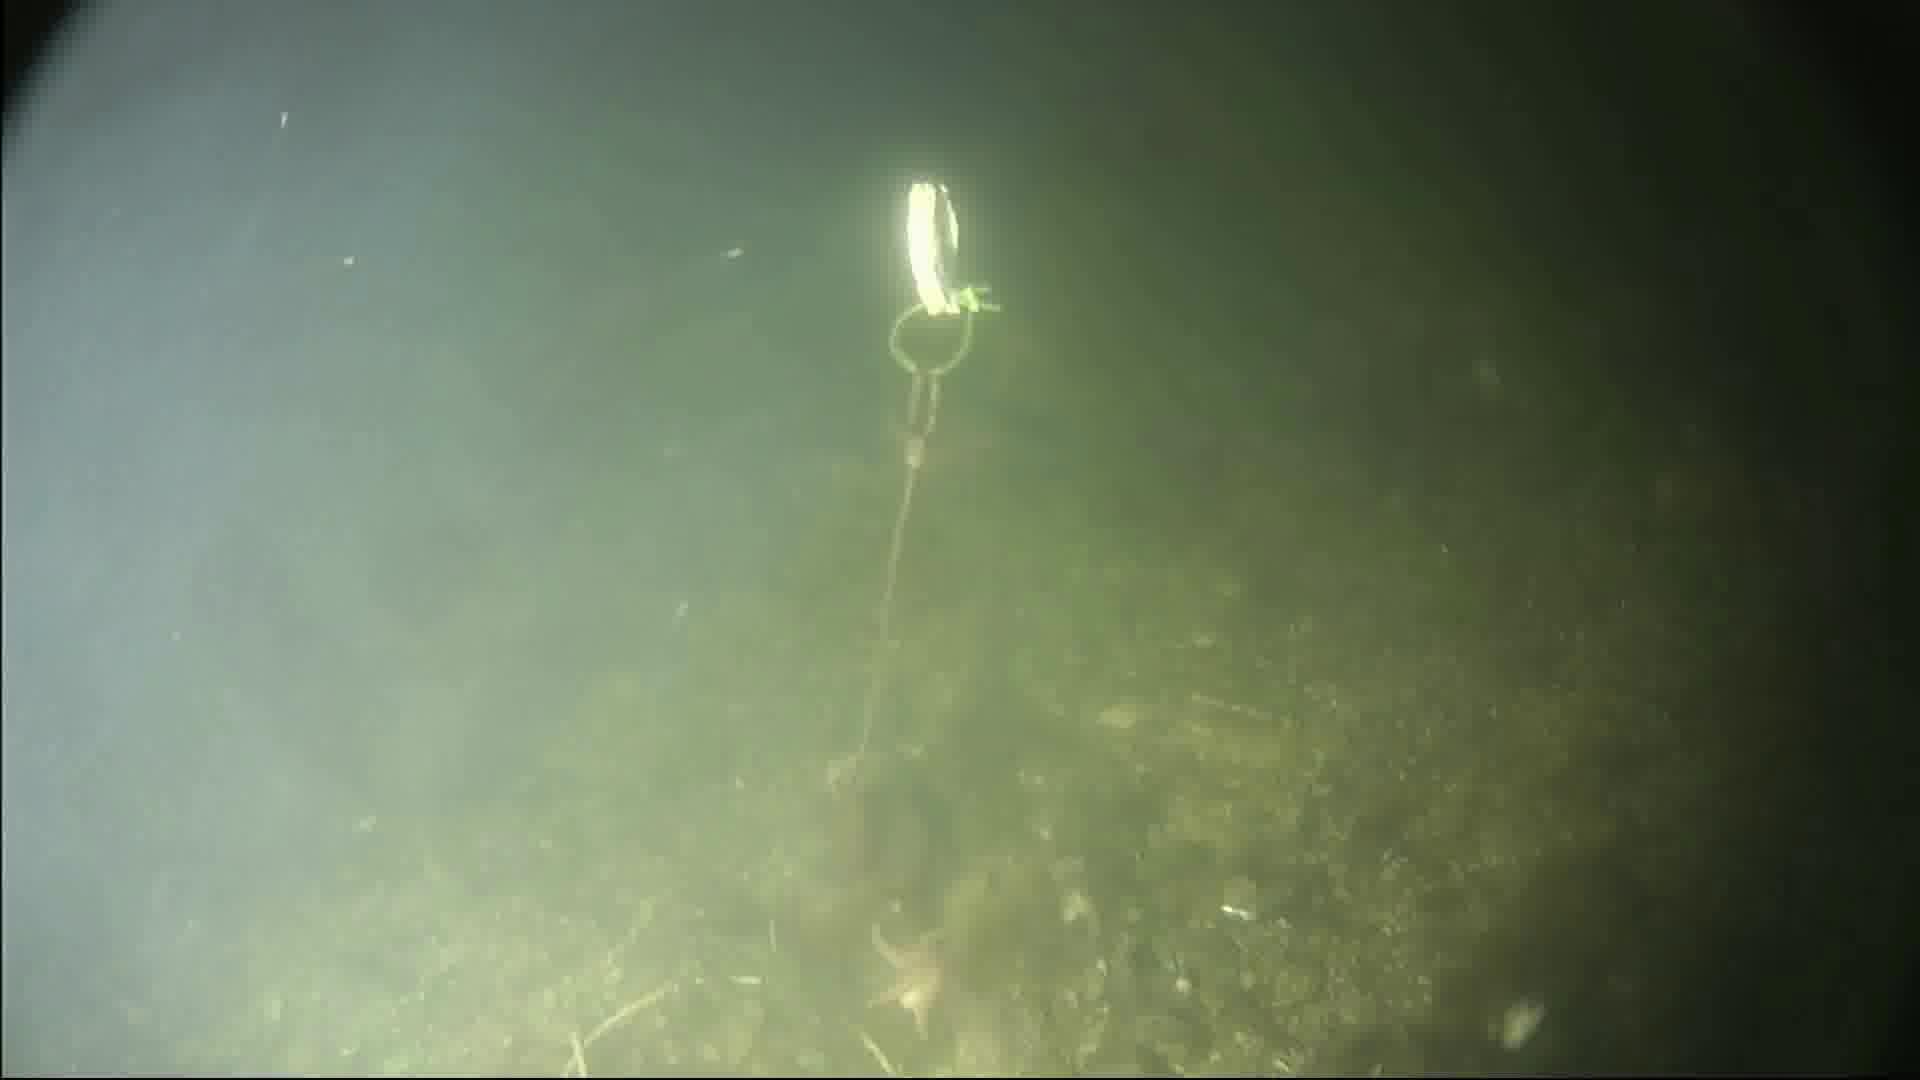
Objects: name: starfish